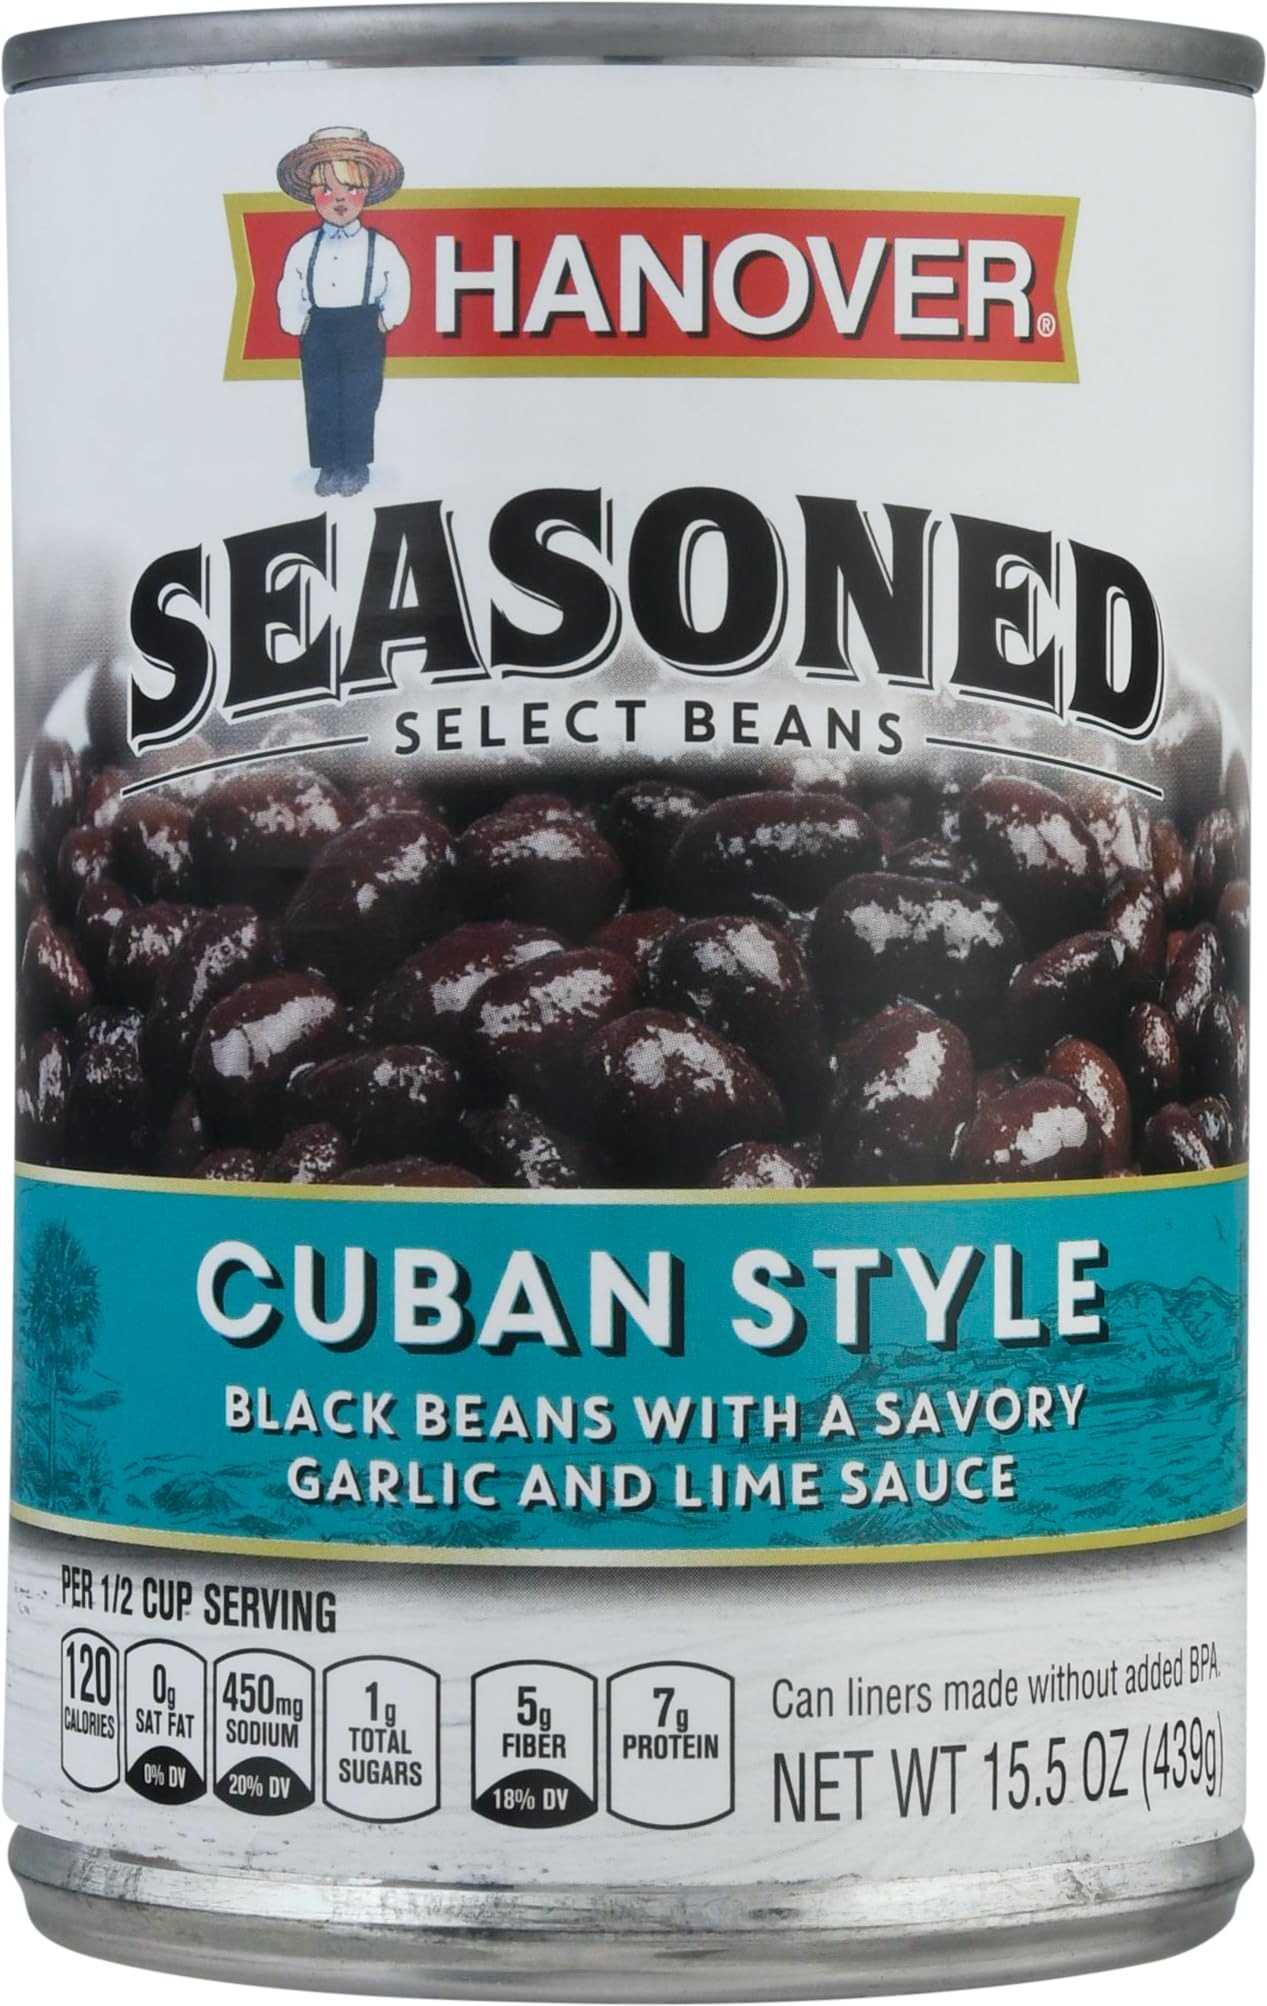
Item Name: Hanover, Seasoned Cuban Style Black Beans, 15.5 Ounce
Product Description: Canned And Jarred Beans And Peas
Value: 15.5
Unit: Ounce

Price: 0.98